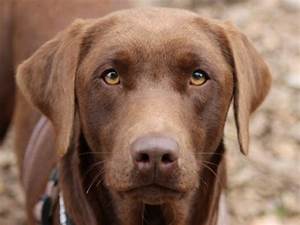
Label: cane